2008–09 Tottenham Hotspur F.C. season

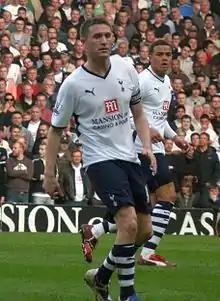
Robbie Keane returned to Tottenham only six months after his move to Liverpool

October started with progression to the group stages of the UEFA Cup for Tottenham with a 1–1 draw in Poland against Wisła Kraków in their second leg tie, but Spurs' horrendous league form continued with a home loss to newly promoted Hull City, Geovanni's long range free-kick in the early minutes of the game condemning Tottenham to another loss, They then followed this match with another battle against a newly promoted side, Stoke City. The match concluded with Tottenham conceding two penalties and having Michael Dawson and Gareth Bale sent off in a 2–1 loss. This loss meant that Tottenham had only two points from eight games, were bottom of the Premier League and now were amidst the worst start to a season in their 126-year history. The ever-increasing pressure on manager Juande Ramos grew after a 2–0 loss in Italy to Udinese in the first match of the UEFA Cup group stage.